Which point is corresponding to the reference point?
Reference image:
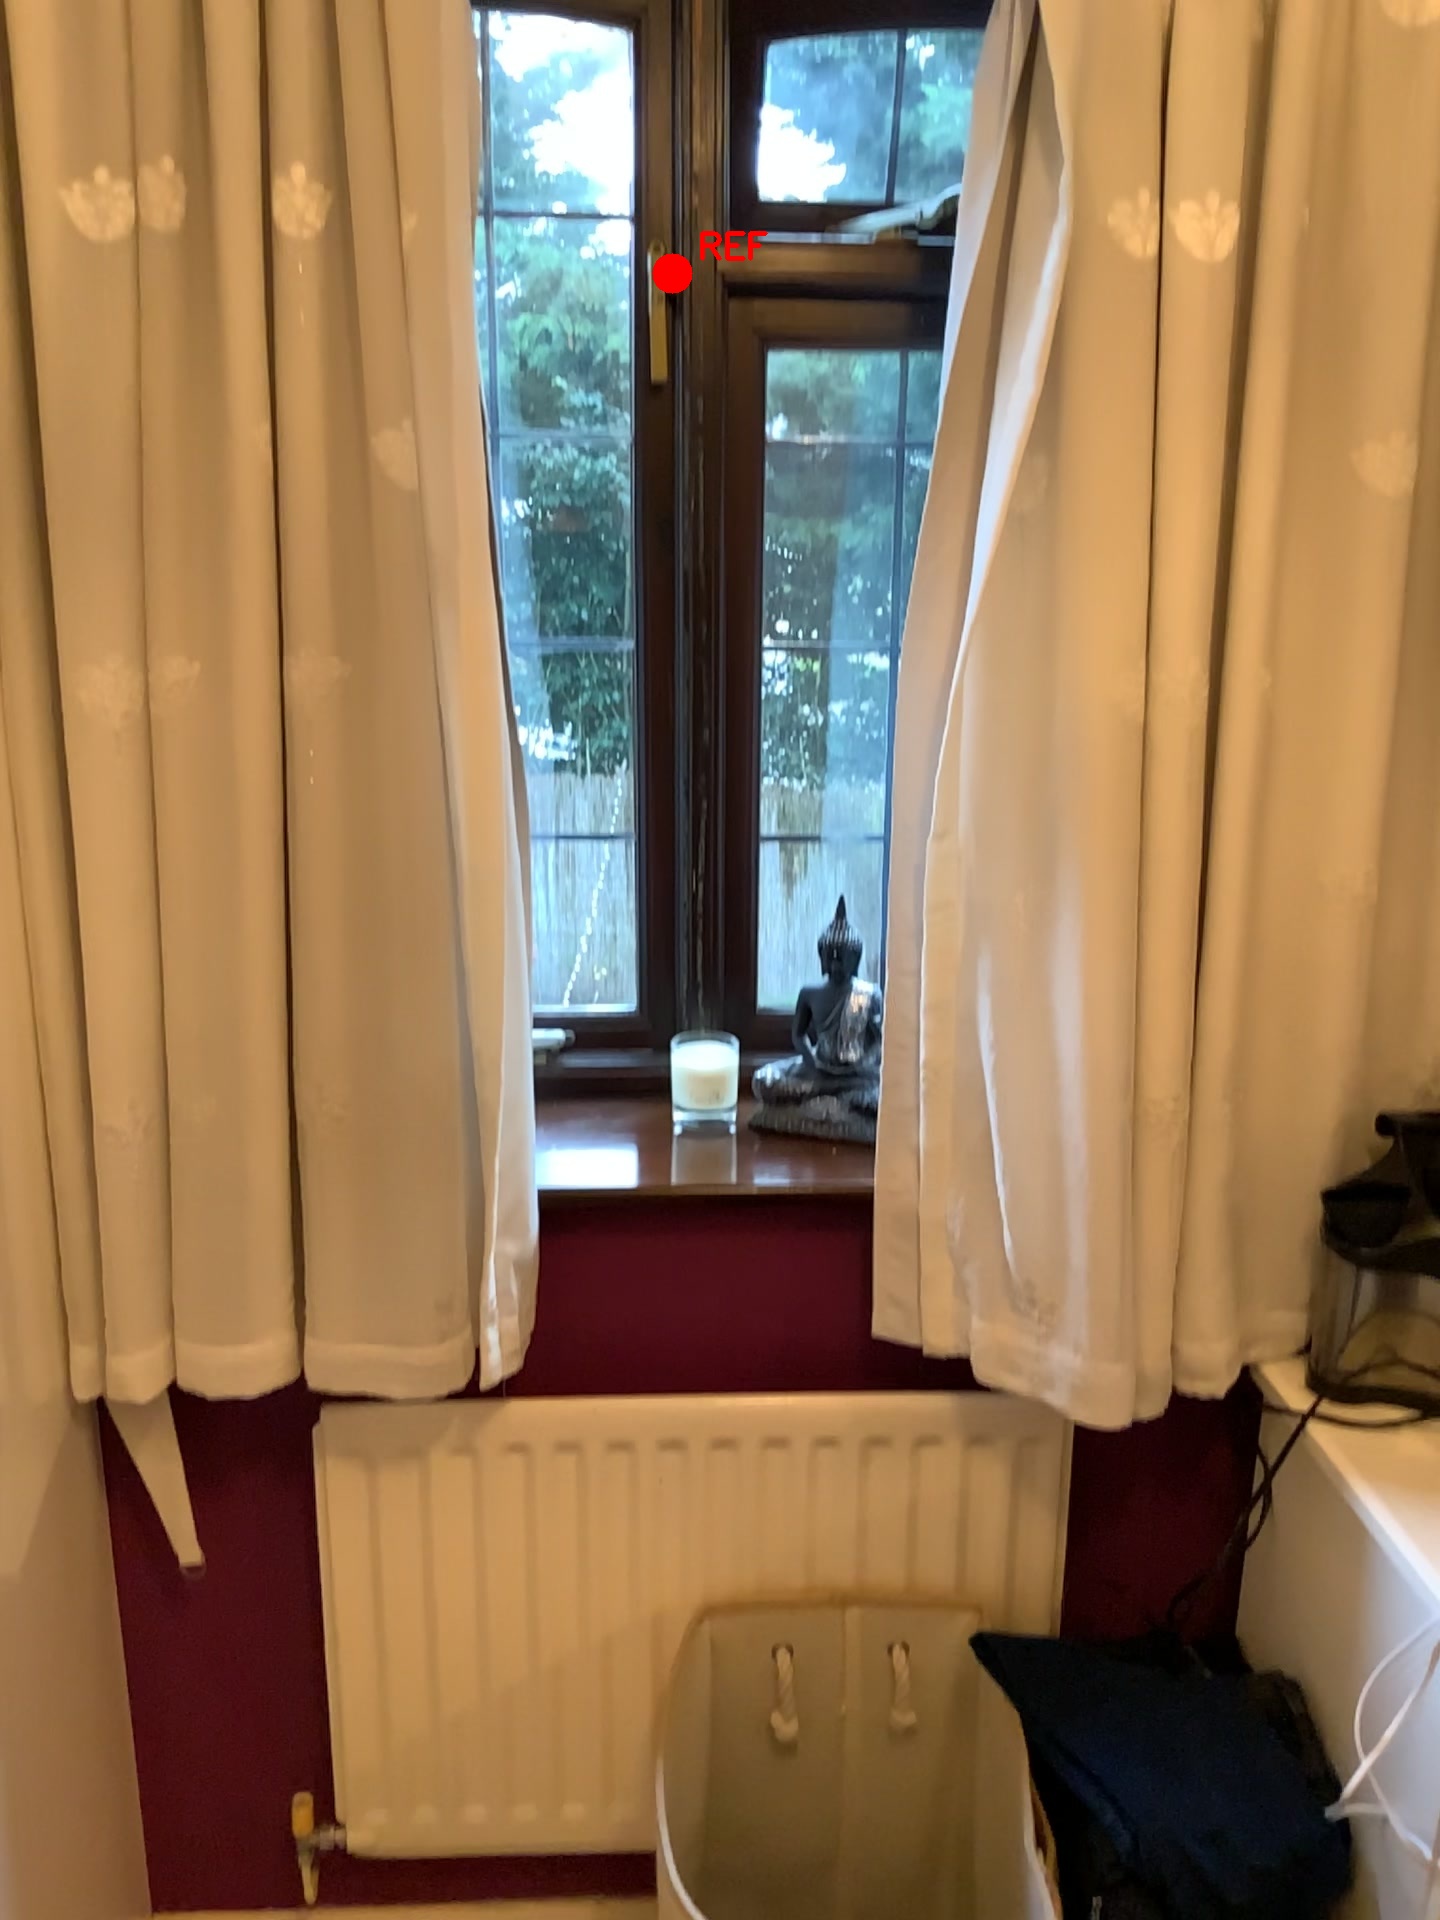
Option image:
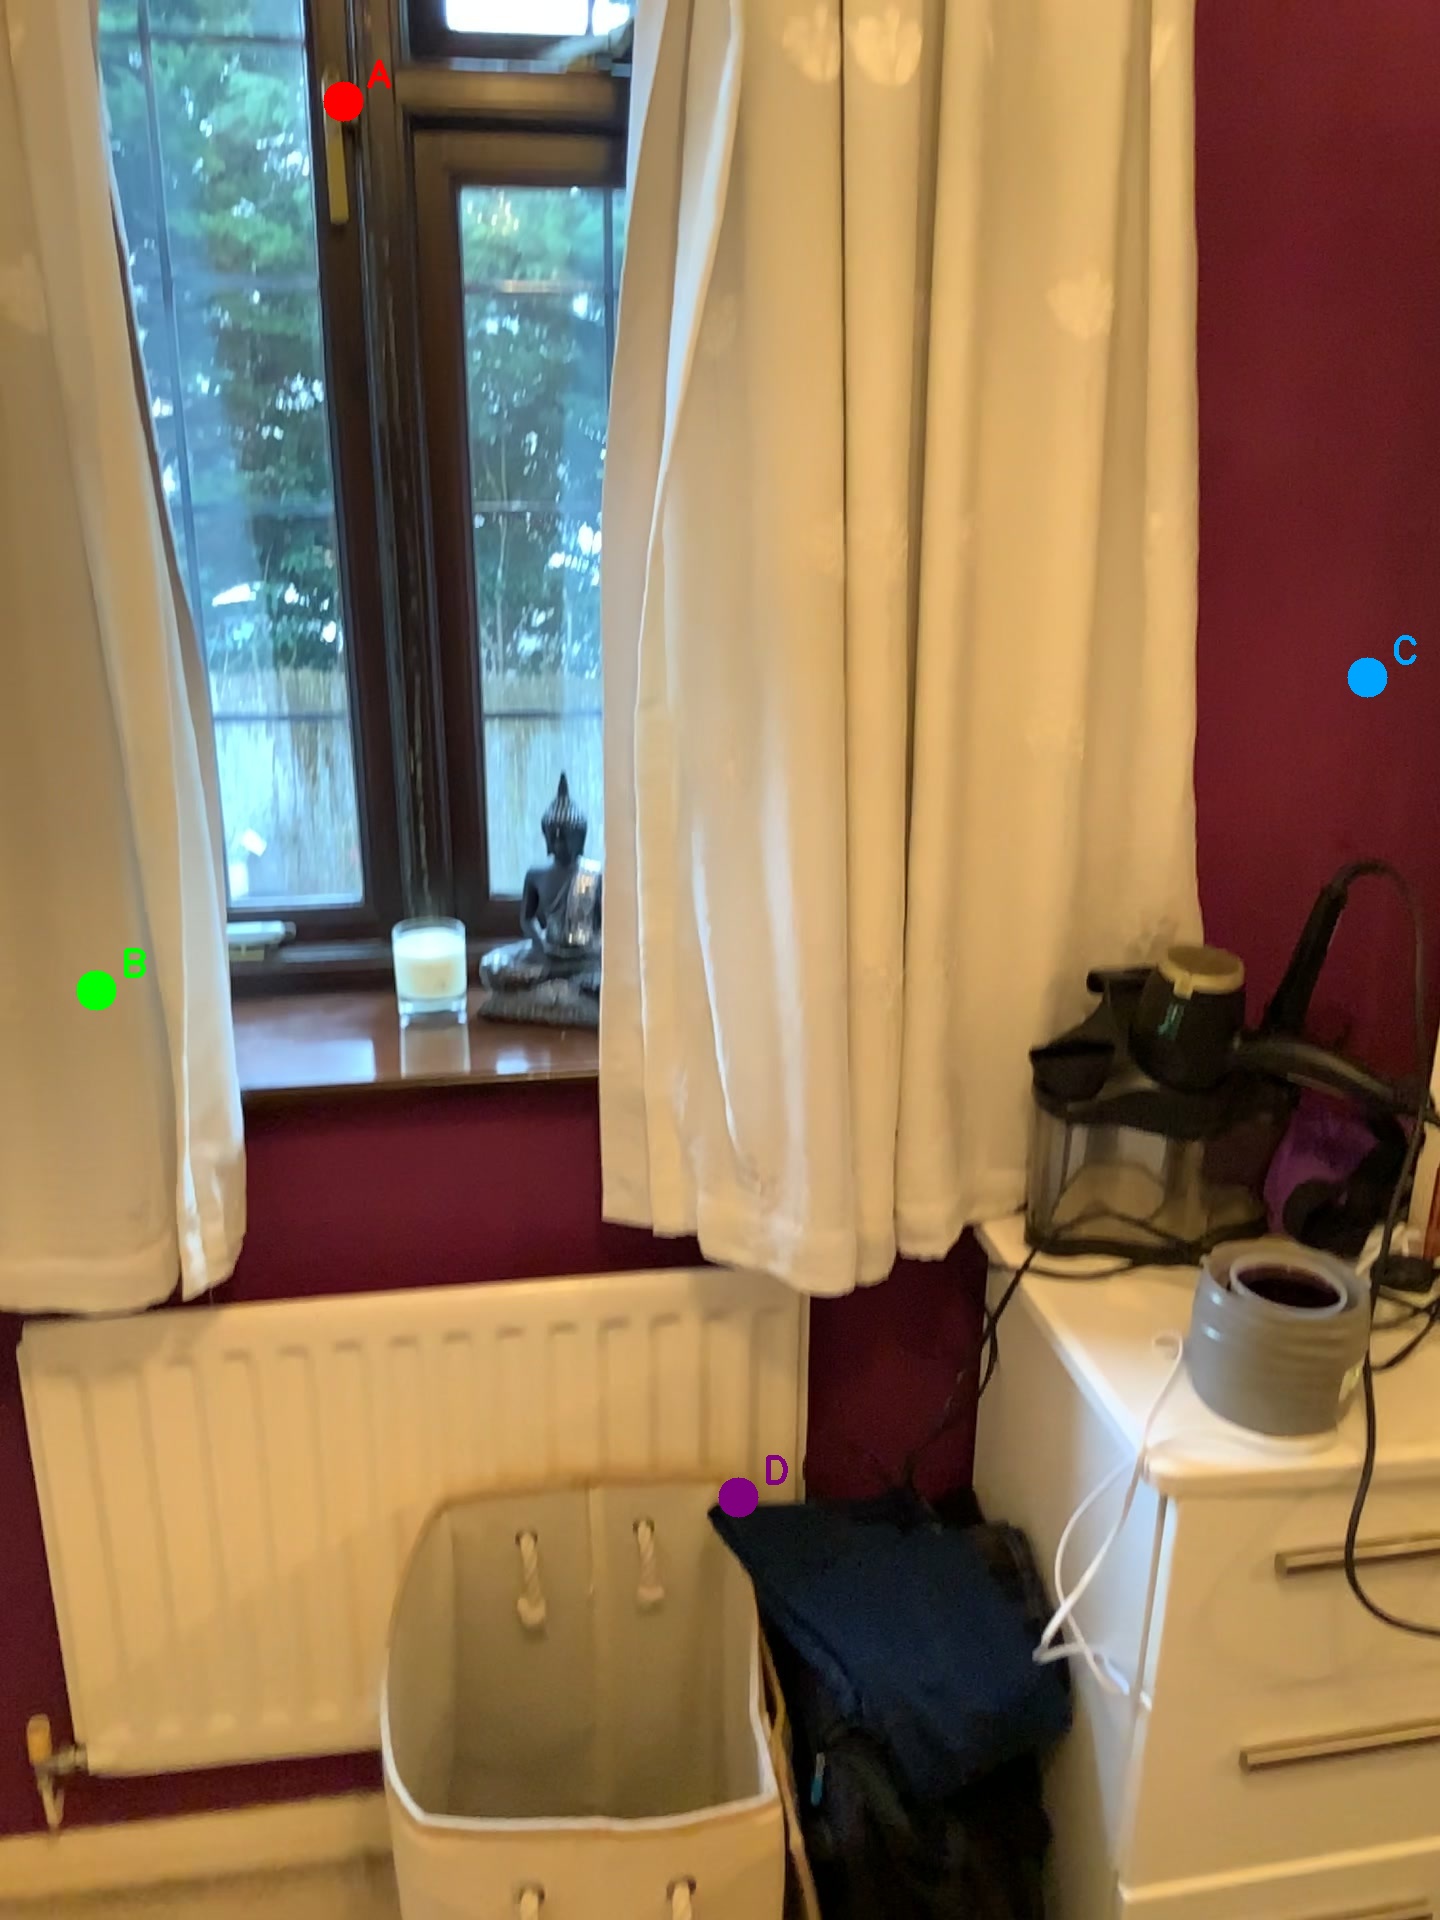
Choices:
Point A
Point B
Point C
Point D
Answer: (A)